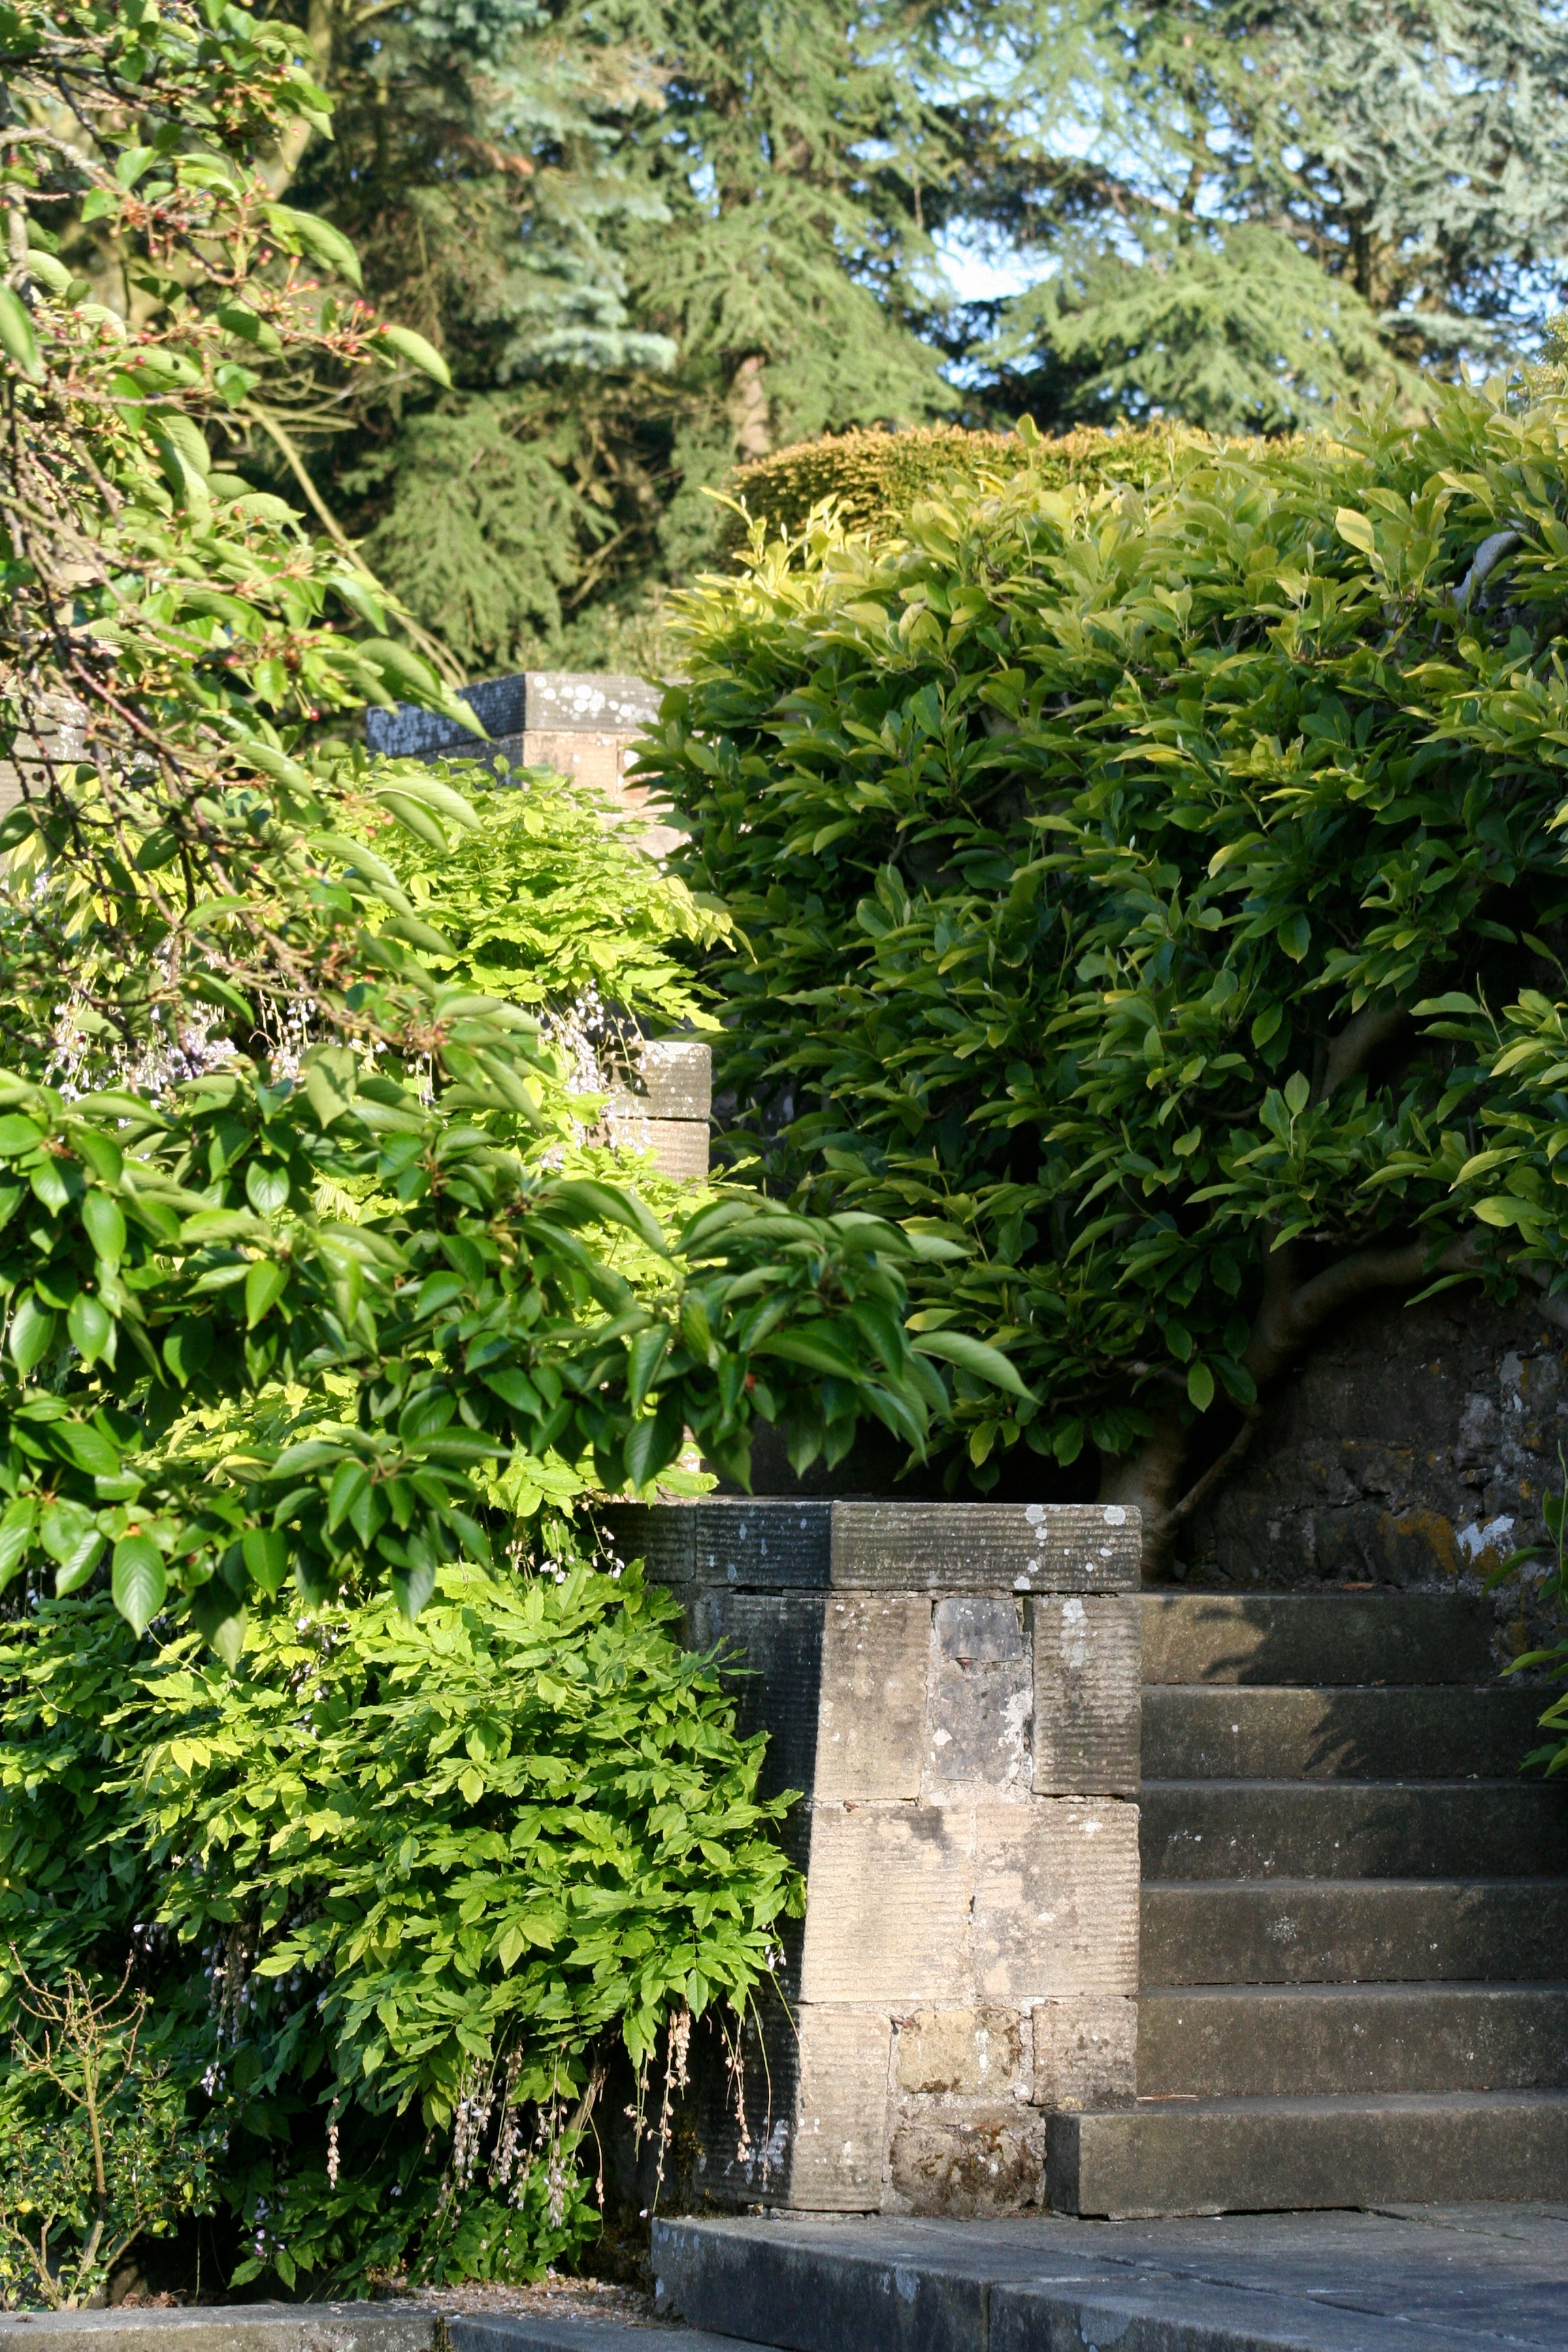
tree, plant, leaf, flower, green, autumn, botany, garden, flora, shrub, botanical garden, yard